List of rivers of Missouri

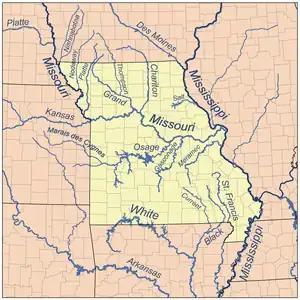
Map of major Missouri rivers

List of rivers in Missouri (U.S. state).